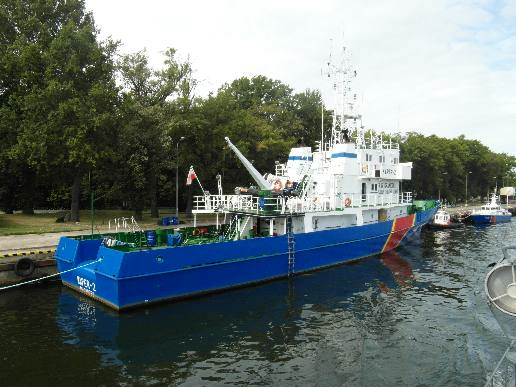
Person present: No